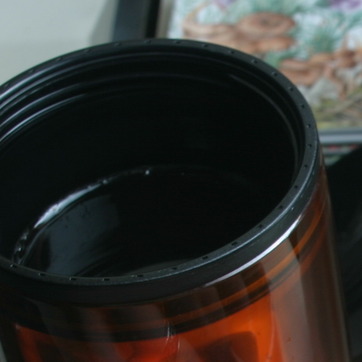
Material: plastic